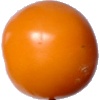
Label: yellow_tomato